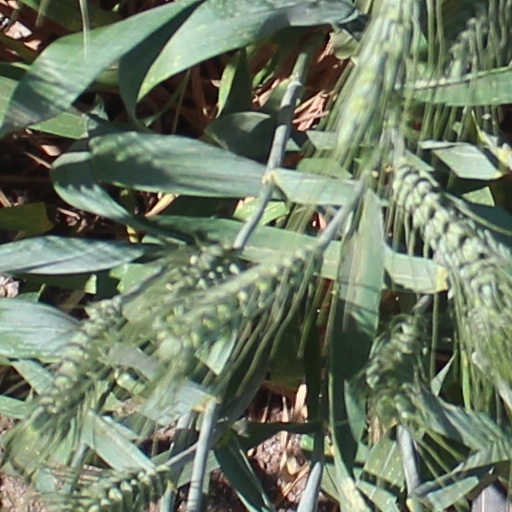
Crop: wheat